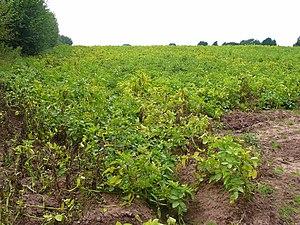
Un défoliant est un herbicide qui a pour premier effet voulu de faire tomber les feuilles des arbres par sa toxicité foliaire. Il est classé dans la famille des biocides.
En agriculture, le défanage est une opération culturale qui consiste à détruire, partiellement ou totalement les « fanes », c'est-à-dire les tiges et le feuillage, des pommes de terre avant de procéder à la récolte. En général, le défanage se pratique dix à quinze jours avant la date de la récolte.